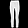
Label: Trouser